Hagley Hall

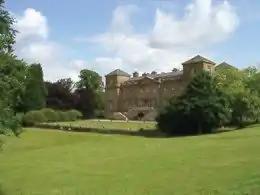
Hagley Hall June 2011

Hagley Hall is a Grade I listed 18th-century house in Hagley, Worcestershire, the home of the Lyttelton family. It was the creation of George, 1st Lord Lyttelton (1709–1773), secretary to Frederick, Prince of Wales, poet and man of letters and briefly Chancellor of the Exchequer. Before the death of his father (Sir Thomas Lyttelton) in 1751, he began to landscape the grounds in the new Picturesque style, and between 1754 and 1760 it was he who was responsible for the building of the Neo-Palladian house that survives to this day.